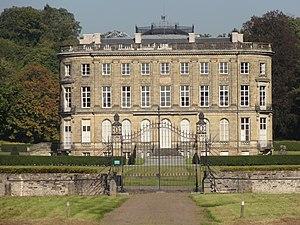
Château de l'Hermitage, lieu de la fondation de la Compagnie des mines d'Anzin, Condé-sur-l'Escaut, Nord, Nord-Pas-de-Calais, France. This building is classé au titre des Monuments Historiques. It is indexed in the Base Mérimée, a database of architectural heritage maintained by the French Ministry of Culture,
Trois-cent-cinquante-trois biens du bassin minier du Nord-Pas-de-Calais ont été inscrits sur la liste du patrimoine mondial de l'humanité le 30 juin 2012, lors de la trente-sixième session du comité du patrimoine mondial, organisé par l'Unesco du 24 juin au 6 juillet 2012 à Saint-Pétersbourg.
La Société Desandrouin-Taffin est la deuxième compagnie minière établie dans l'actuel bassin minier du Nord-Pas-de-Calais hors Boulonnais. Fondée le 1ᵉʳ septembre 1721 à la suite de l'abandon de la Société Desaubois, elle poursuit ses travaux, essentiellement à Fresnes-sur-Escaut. Les personnages clés de cette société sont Jean-Jacques Desandrouin, Pierre Desandrouin-Desnoëlles, Pierre Taffin et Jacques Mathieu. Pendant plus d'une trentaine d'années, la Société Desandrouin-Taffin ouvre un très grand nombre de fosses. Elle disparaît le 19 novembre 1757, lorsque toutes les sociétés rivales s'associent dans le but de former une seule et unique entreprise aux intérêts communs : la Compagnie des mines d'Anzin.